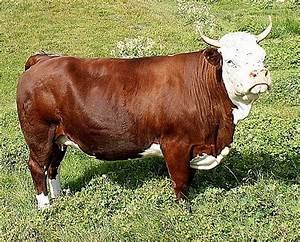
Label: cow